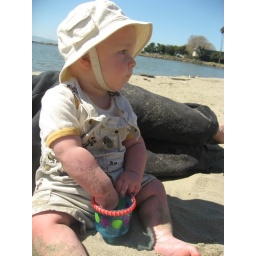
sand in cup